2010 Bank of America 500

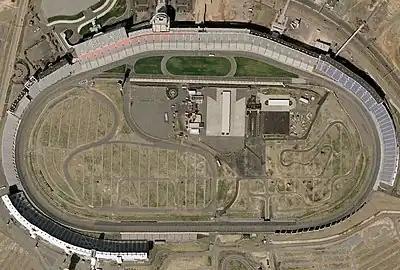
Charlotte Motor Speedway, the race track where the race was held.

Charlotte Motor Speedway is one of ten intermediate tracks to hold NASCAR races; the others are Atlanta Motor Speedway, Kansas Speedway, Chicagoland Speedway, Darlington Raceway, Homestead Miami Speedway, New Hampshire Motor Speedway, Kentucky Speedway, Las Vegas Motor Speedway, and Texas Motor Speedway. The standard track at Charlotte Motor Speedway is a four-turn quad-oval track that is long. The track's turns are banked at twenty-four degrees, while the front stretch, the location of the finish line, is five degrees. The back stretch also has a five degree banking. The racetrack has seats for 140,000 spectators.